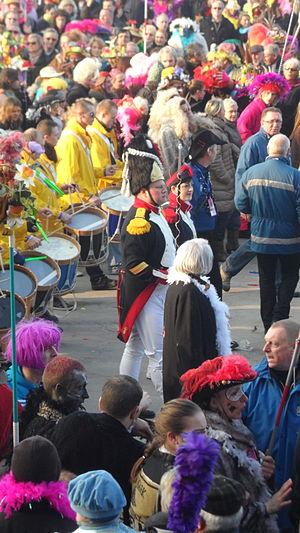
Goliath VIII, le tambour-major lors de la bande de Malo-les-Bains
Le carnaval de Dunkerque est l’ensemble des festivités qui ont lieu dans l’agglomération dunkerquoise aux alentours de Mardi gras.